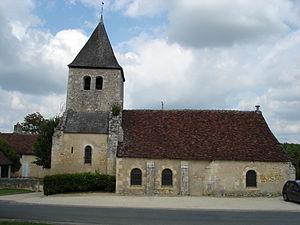
Lurais (36)
La liste des édifices religieux de l'Indre, est une liste des lieux de cultes, situées dans le département de l'Indre, en région Centre-Val de Loire.
L'église Saint-Jean de Lurais est une église catholique française. Elle est située sur le territoire de la commune de Lurais, dans le département de l'Indre, en région Centre-Val de Loire.
Cet article recense les monuments historiques de l'Indre, en France.